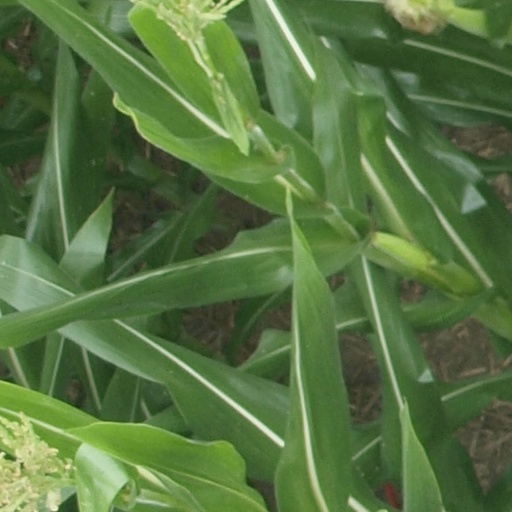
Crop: maize; corn